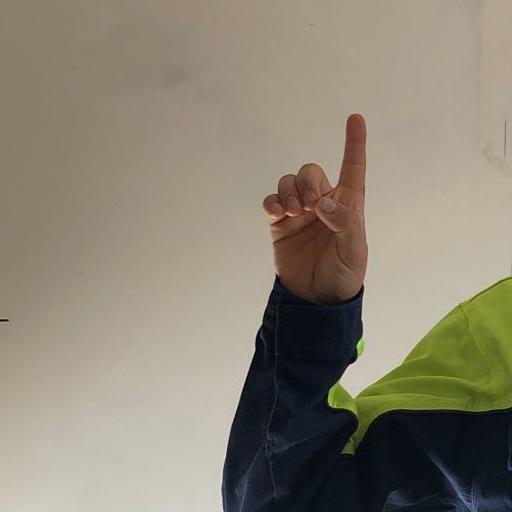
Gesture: one